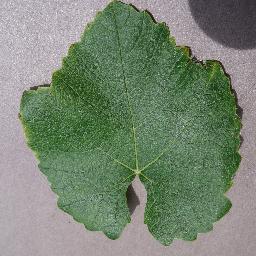
Label: Grape___healthy